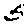
Label: 5